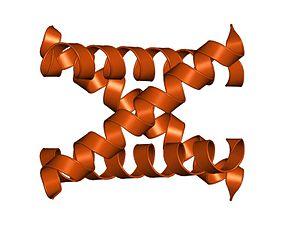
La protéine M2 est une protéine de matrice du virus de la grippe A, dont elle est une protéine membranaire intégrale de l'enveloppe. Elle forme une viroporine spécifique des protons H⁺. Ce canal ionique est un homotétramère de protéines M2 qui se présentent comme des hélices α stabilisées par deux ponts disulfure et qui est actif à pH acide. La protéine M2 est codée, avec la protéine M1, par le septième segment d'ARN viral. La conductance protonique du canal M2 est essentielle pour la réplication virale.